Embrace Again

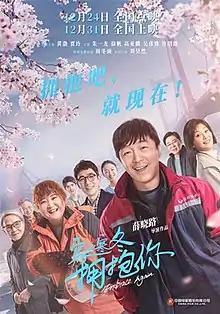
Theatrical release poster

Embrace Again is a 2021 Chinese romance film directed by Xue Xiaolu and starring Huang Bo and Jia Ling. The film was released in mainland China on 31 December 2021 and depicts love stories between ordinary people during the COVID-19 lockdown in Wuhan, Hubei.